Harrow and Wealdstone rail crash

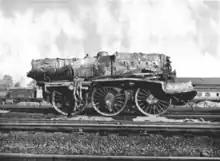
The remains of 45637 Jubilee Class 4-6-0 "Windward Islands".

On 8 October 1952, at around 8:17 a.m., the local train stopped at platform 4 at Harrow and Wealdstone station, approximately seven minutes late because of fog. Carrying about 800 passengers, it was busier than usual because the next Tring-Euston service had been cancelled. As scheduled, it had travelled from Tring on the slow line, switching to the up fast line just before Harrow and Wealdstone to keep the slow lines to the south of the station clear for empty stock movements. At 8:19 a.m, just as the guard was walking back to his brake van after checking doors on the last two carriages, the Perth express crashed into the rear of the local at a speed of . It had passed a colour light signal at caution and two semaphore signals at danger, and had burst through the trailing points of the crossover from the slow lines, which were still set for the local train.